RPE65

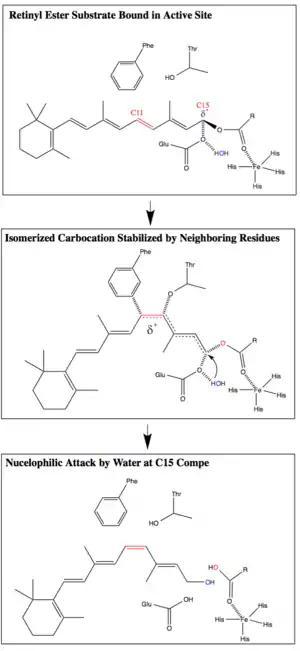
The proposed RPE65 O-alkyl cleavage mechanism. The residues shown are, clockwise from top left - Phe, Thr, His, His, His, His, and Glu.

RPE65 catalyzes the conversion of all-trans-retinyl ester to 11-cis-retinol through a proposed S1 O-alkyl bond cleavage. RPE65's combination of an O-alkyl ester cleavage, geometric isomerization, and water addition is currently thought to be unique in biology. However, O-alkyl ester cleavage reactions with similarly stabilized carbocation intermediates are used by organic chemists.